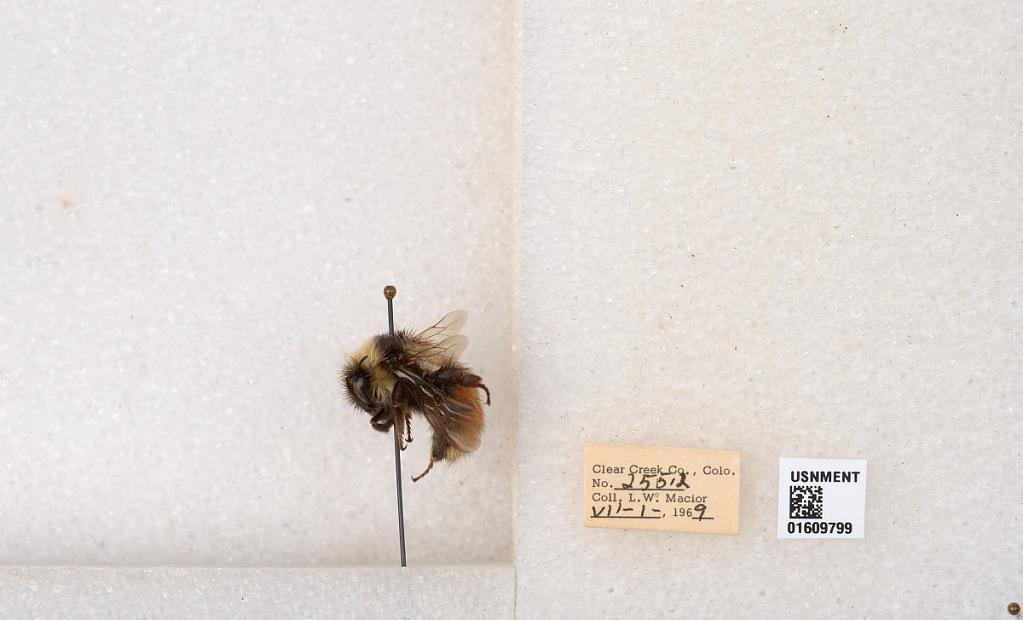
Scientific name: Bombus (Pyrobombus) sylvicola Kirby
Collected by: L. Macior
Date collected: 1969-7-1
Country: United States
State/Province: Colorado
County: Clear Creek
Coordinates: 39.6856, -105.645